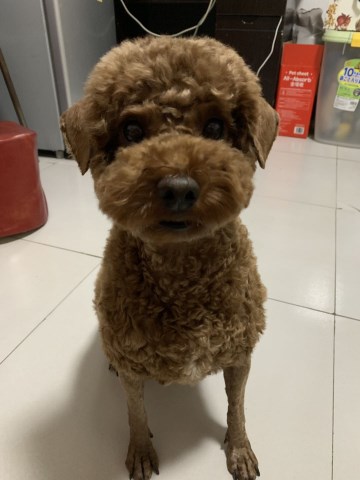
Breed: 2925-n000114-toy_poodle